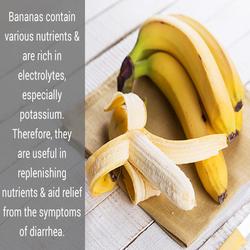
Label: Banana